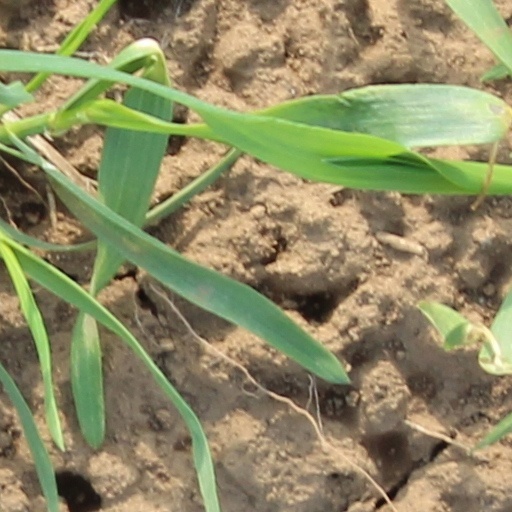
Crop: wheat